Rudolf Pöch

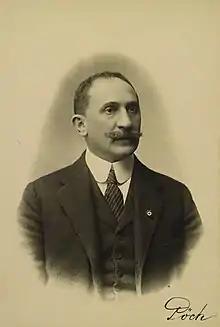
Rudolf Pöch

Rudolf Pöch (17 April 1870, Tarnopol, Kingdom of Galicia and Lodomeria – 4 March 1921, Innsbruck) was an Austrian medical doctor, anthropologist, and ethnologist.